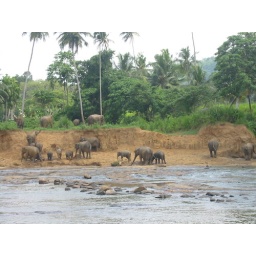
Elephant Orphanage.......they were taking a bath in the river and started throwing muck over themselves to cool down.